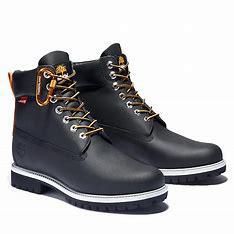
Brand: Timberland
Model: 6